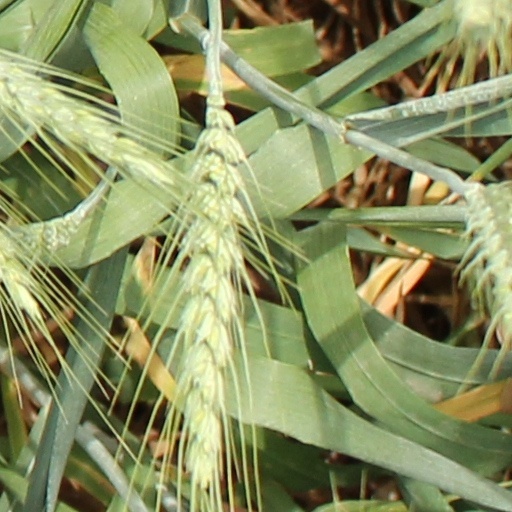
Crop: wheat